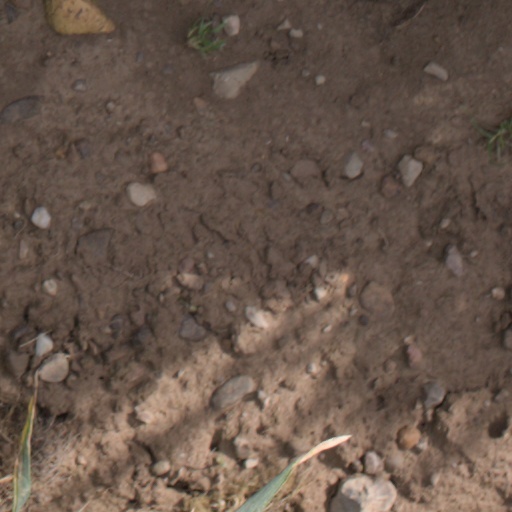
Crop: wheat